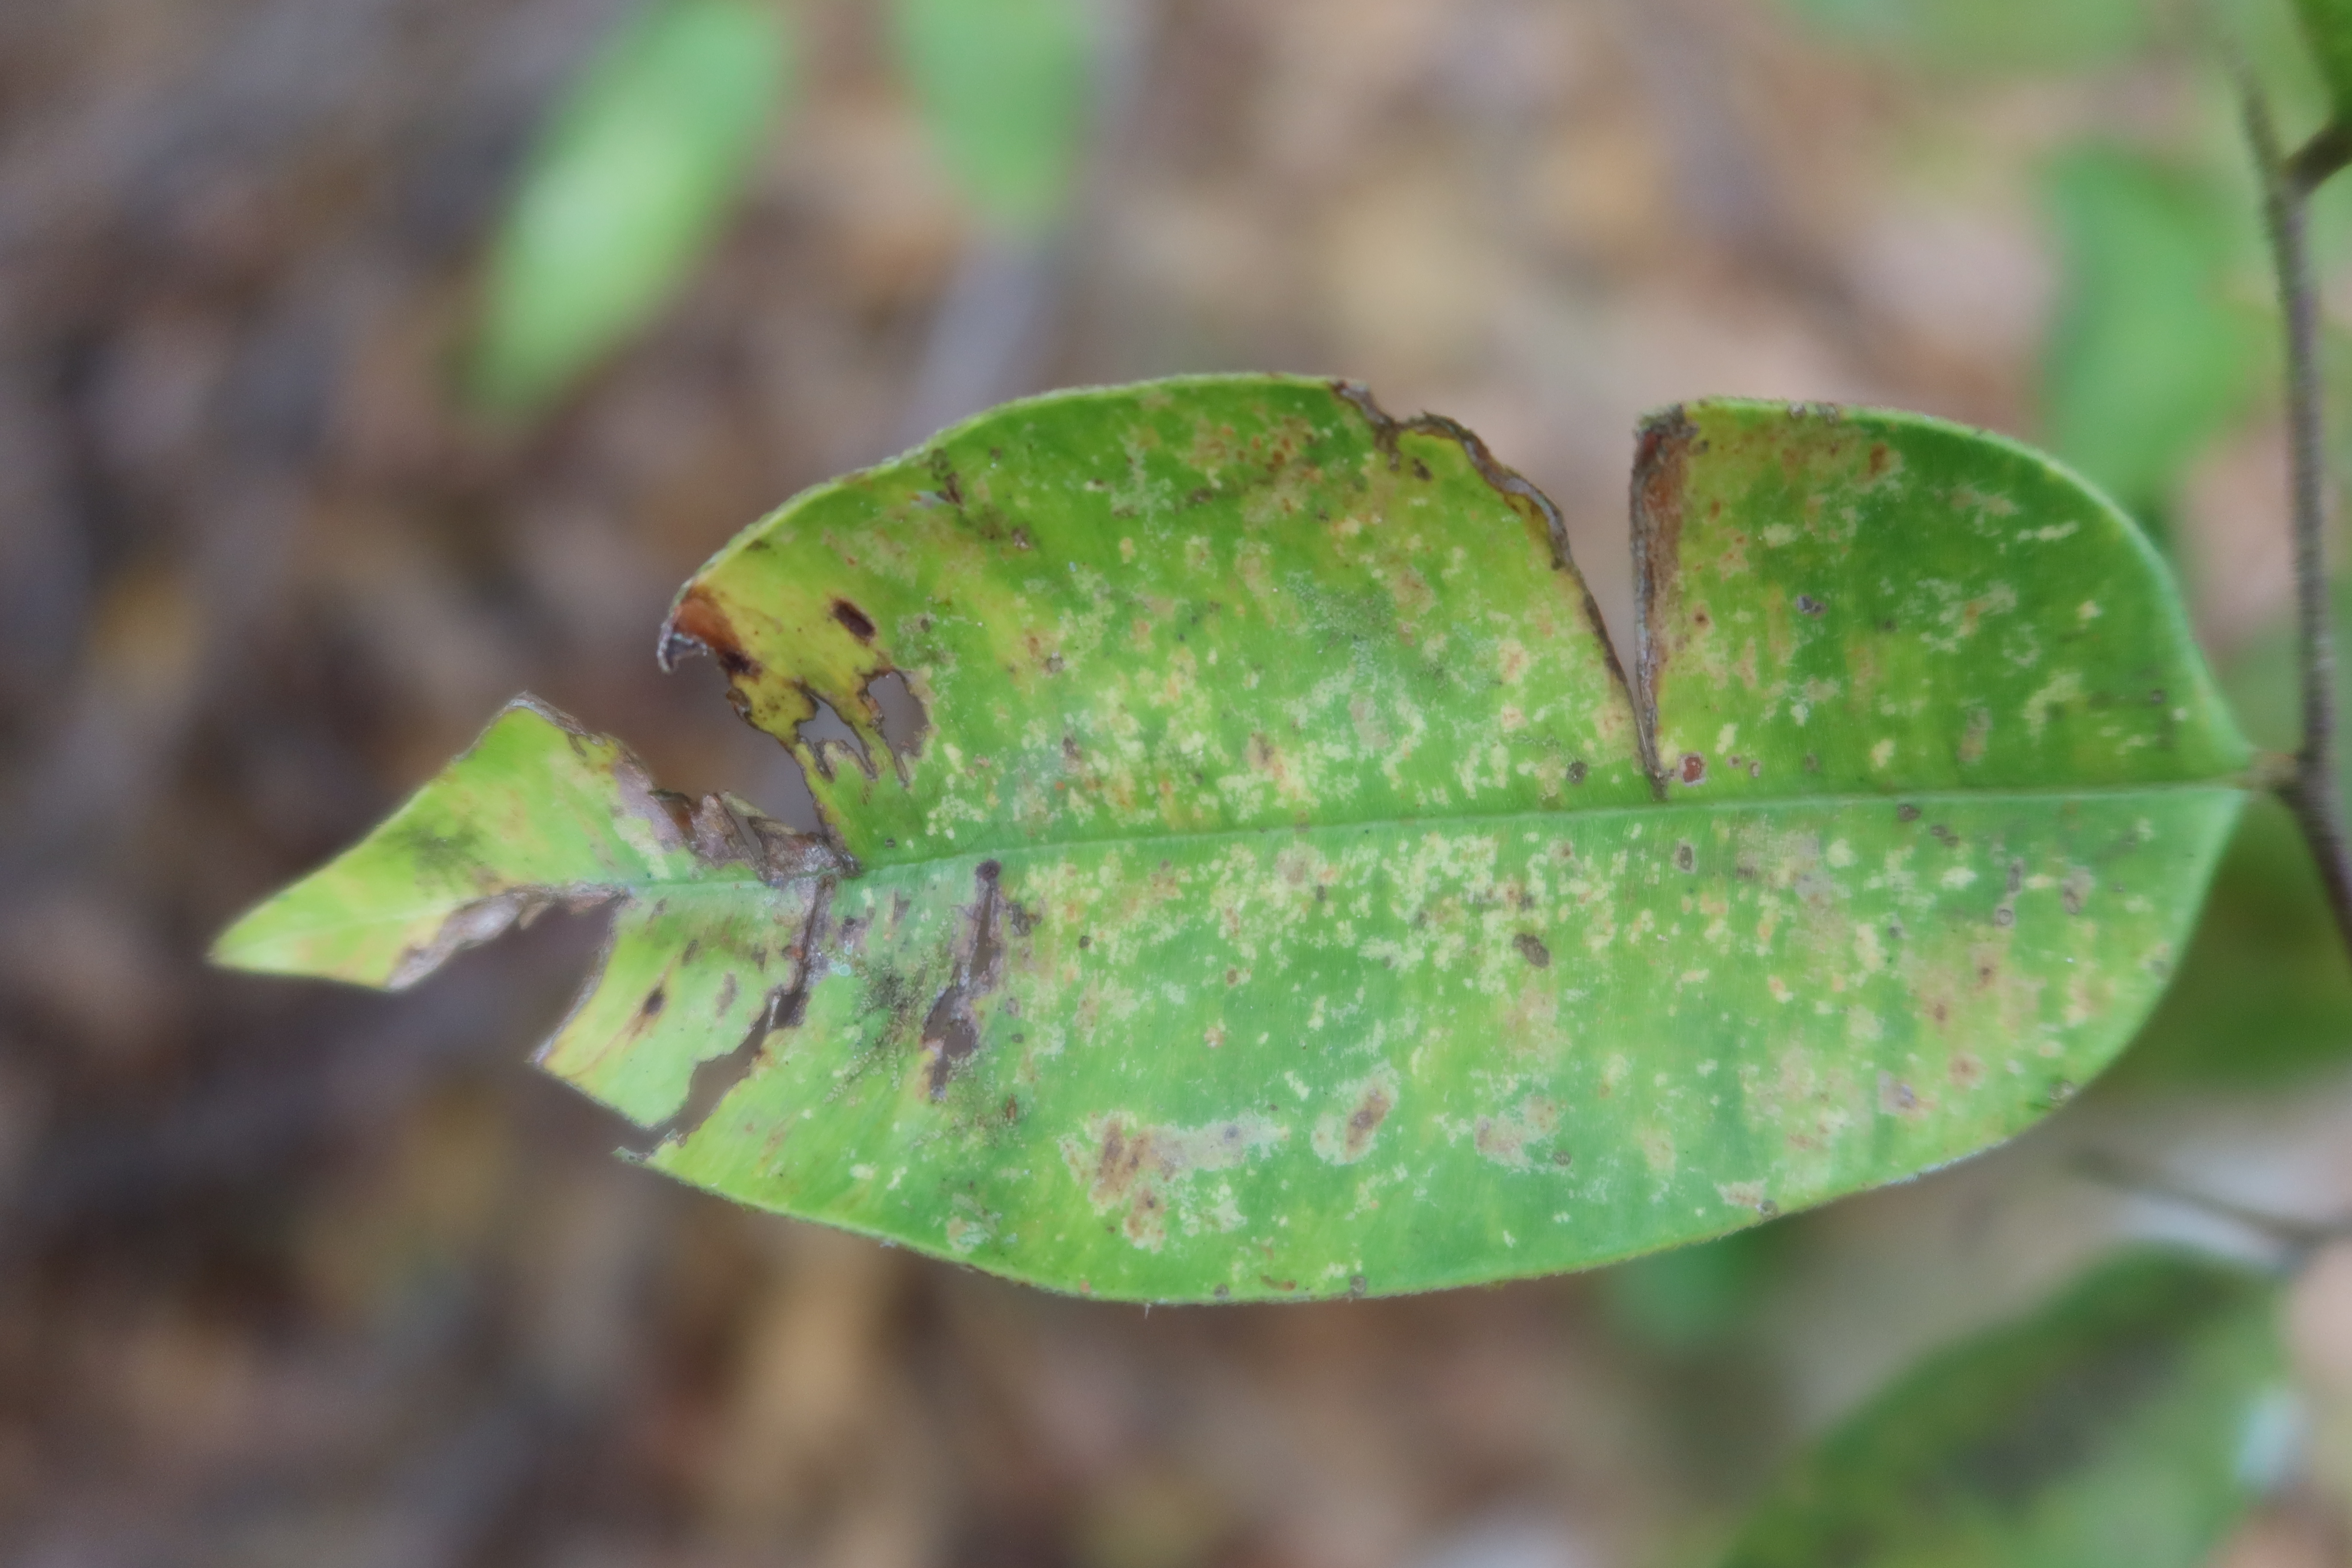
Label: Brown spots